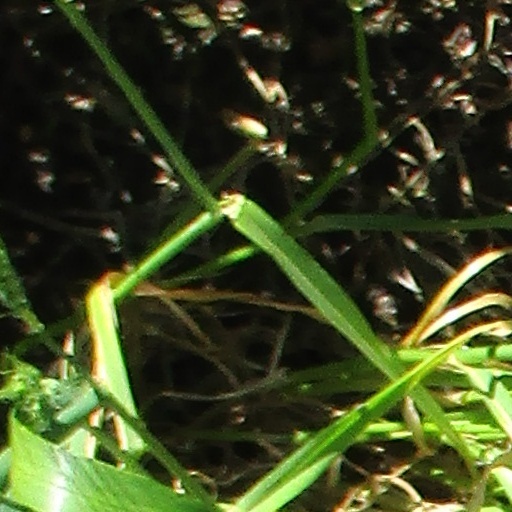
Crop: wheat